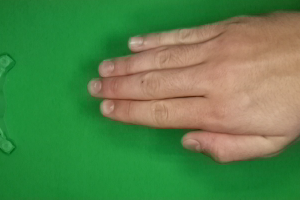
Label: paper